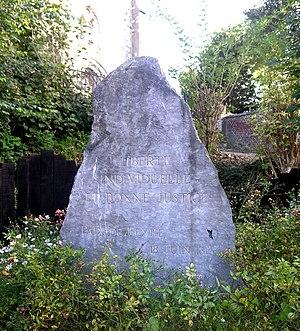
Fexhe-le-Haut-Clocher, Belgique: Pierre commémorative pour la Paix de Fexhe (1316
Fexhe-le-Haut-Clocher [fɛksləoklɔʃe] est une commune francophone de Belgique située en Région wallonne dans la province de Liège, ainsi qu'une localité où siège son administration. S'étendant sur 1 876 ha, la commune regroupe, depuis la fusion qui a eu lieu en 1965, cinq villages : Fexhe, Freloux, Noville, Roloux et Voroux-Goreux.